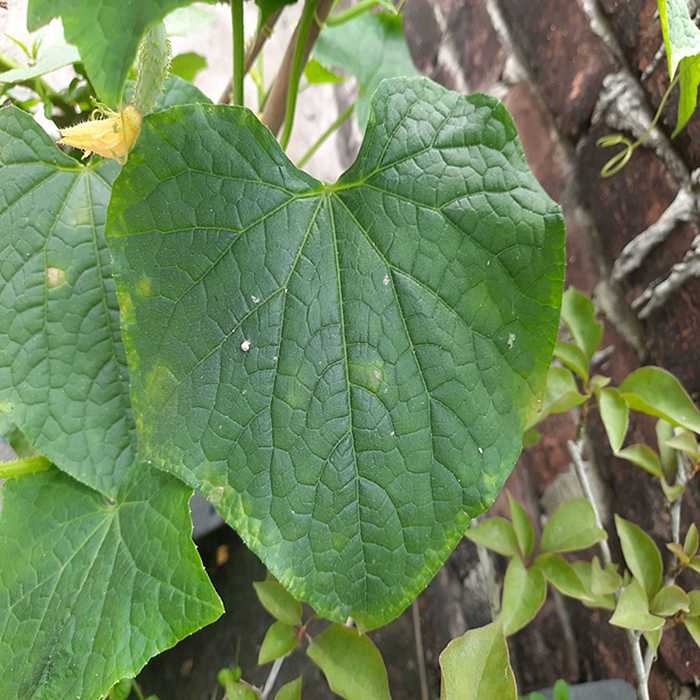
Plant: Cucumber
Label: Fresh leaf